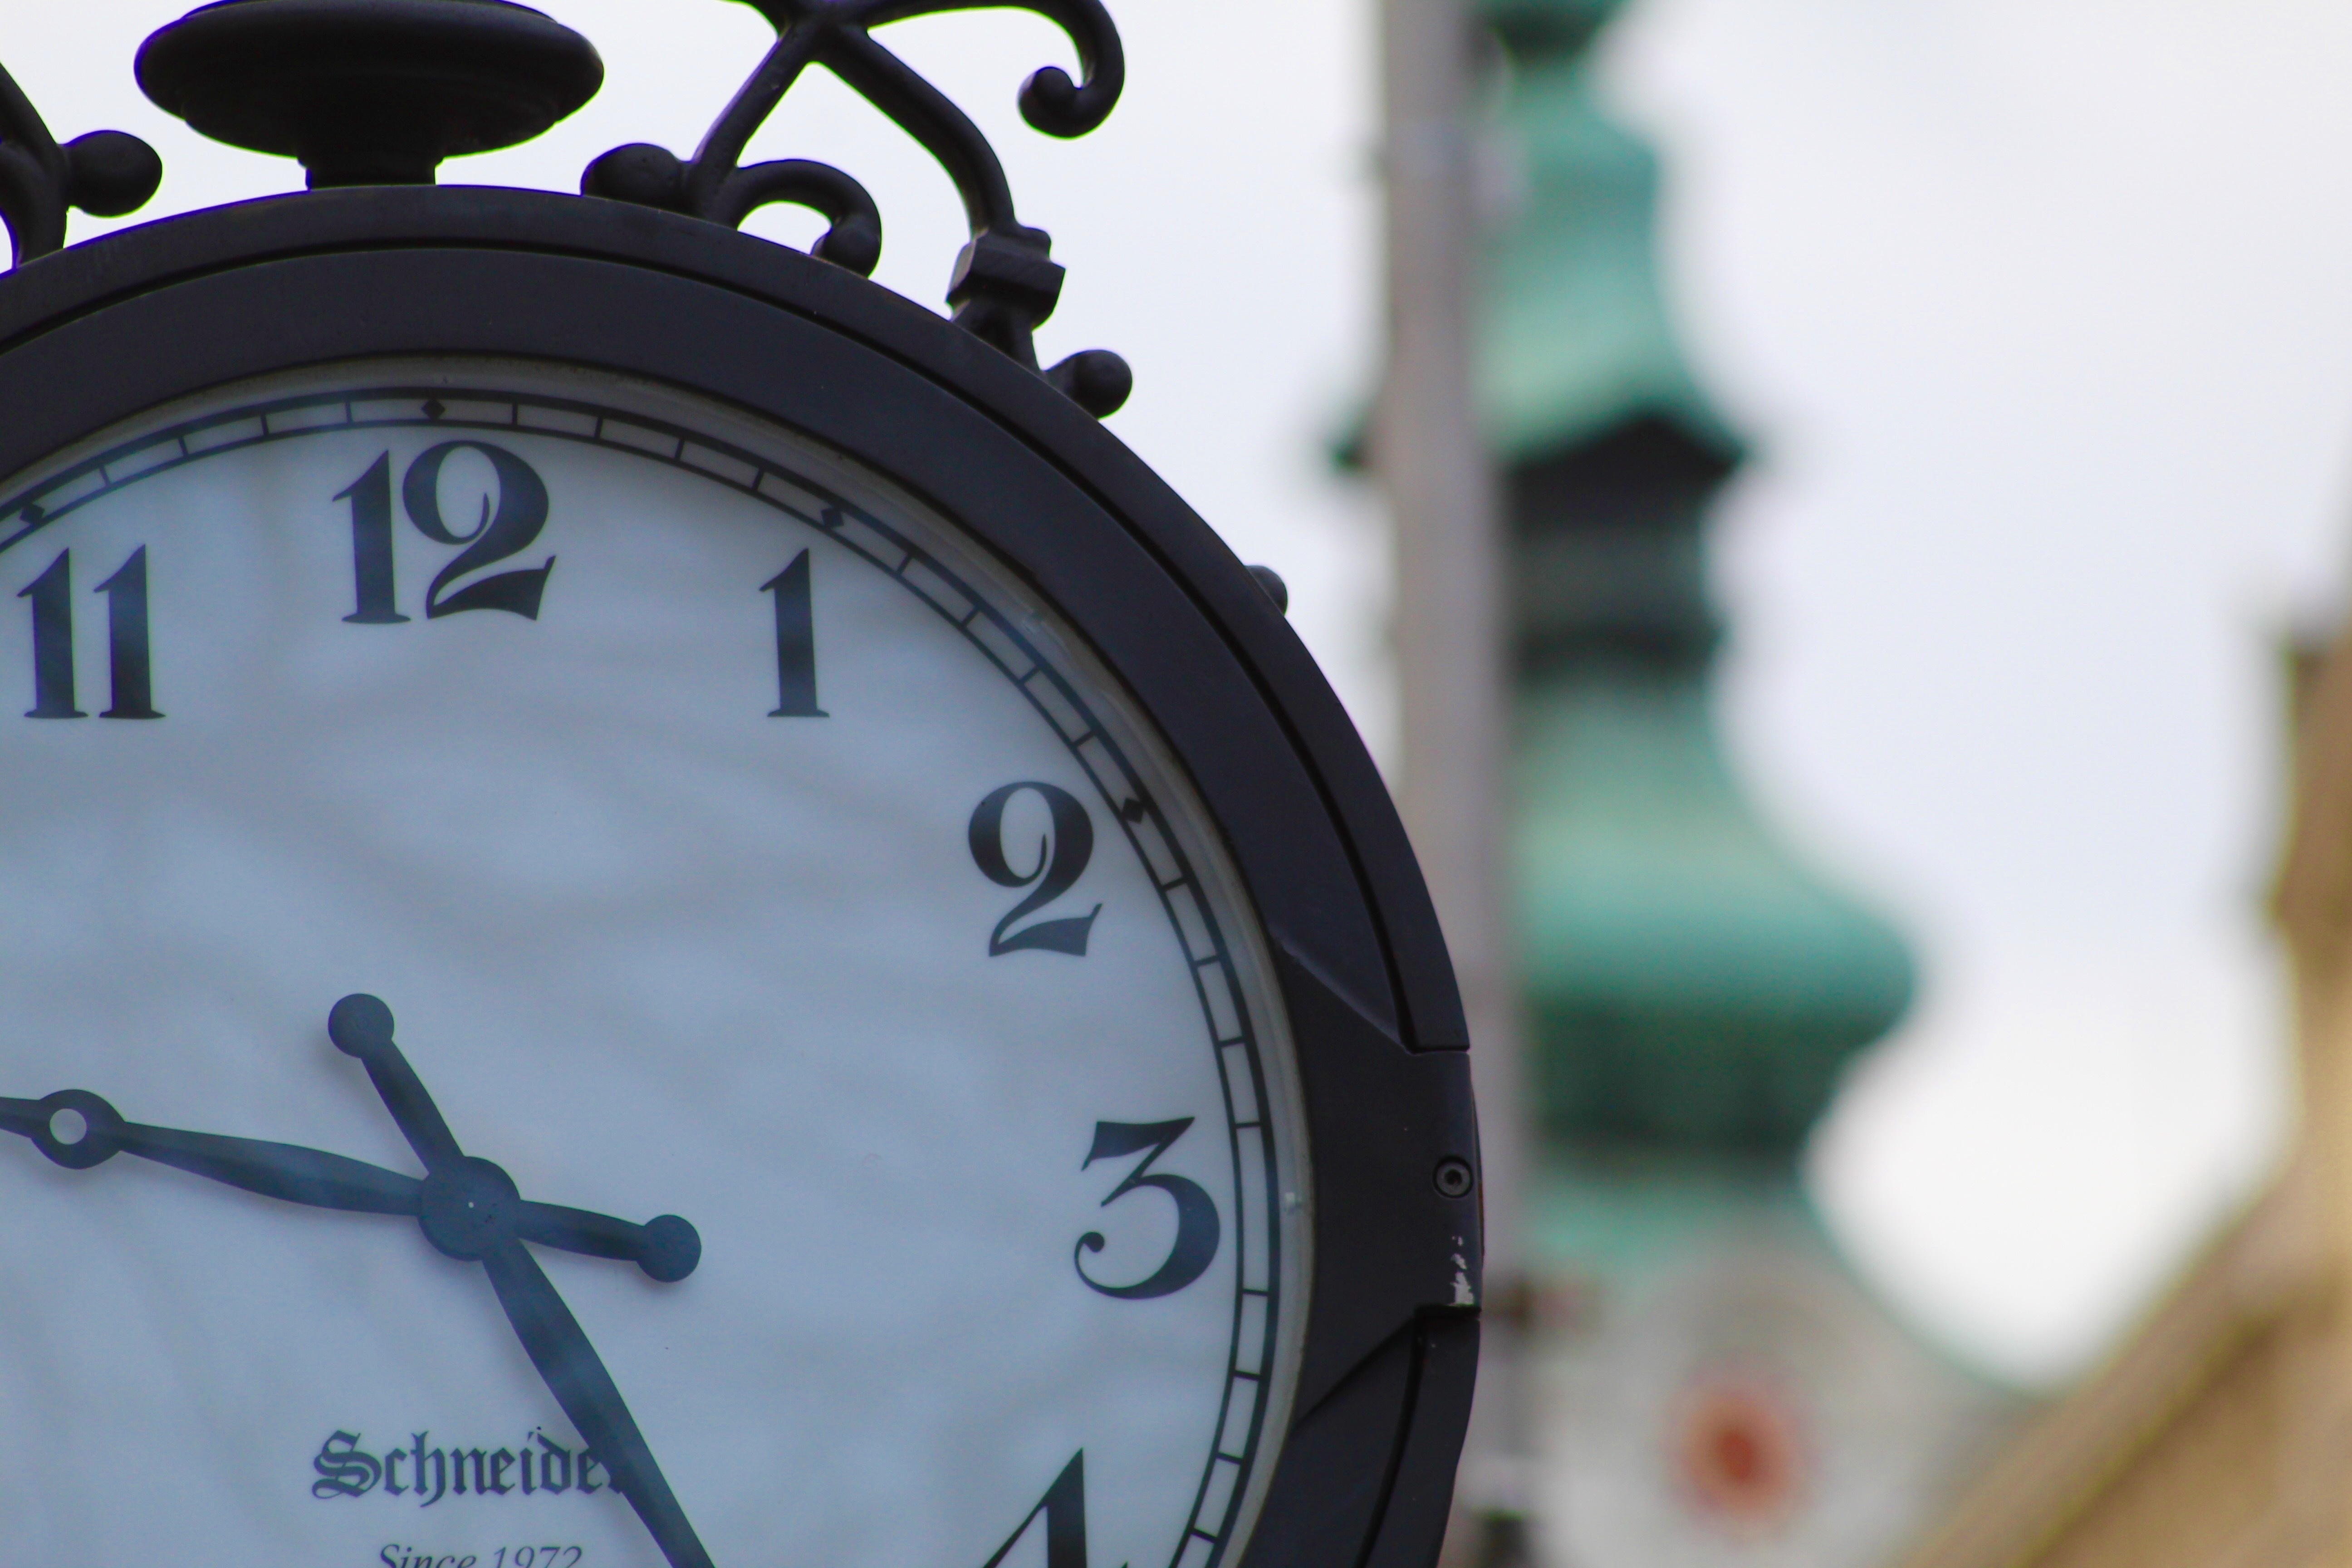
watch, hand, clock, time, old, city, tower, symbol, blue, historic, tourism, decor, product, history